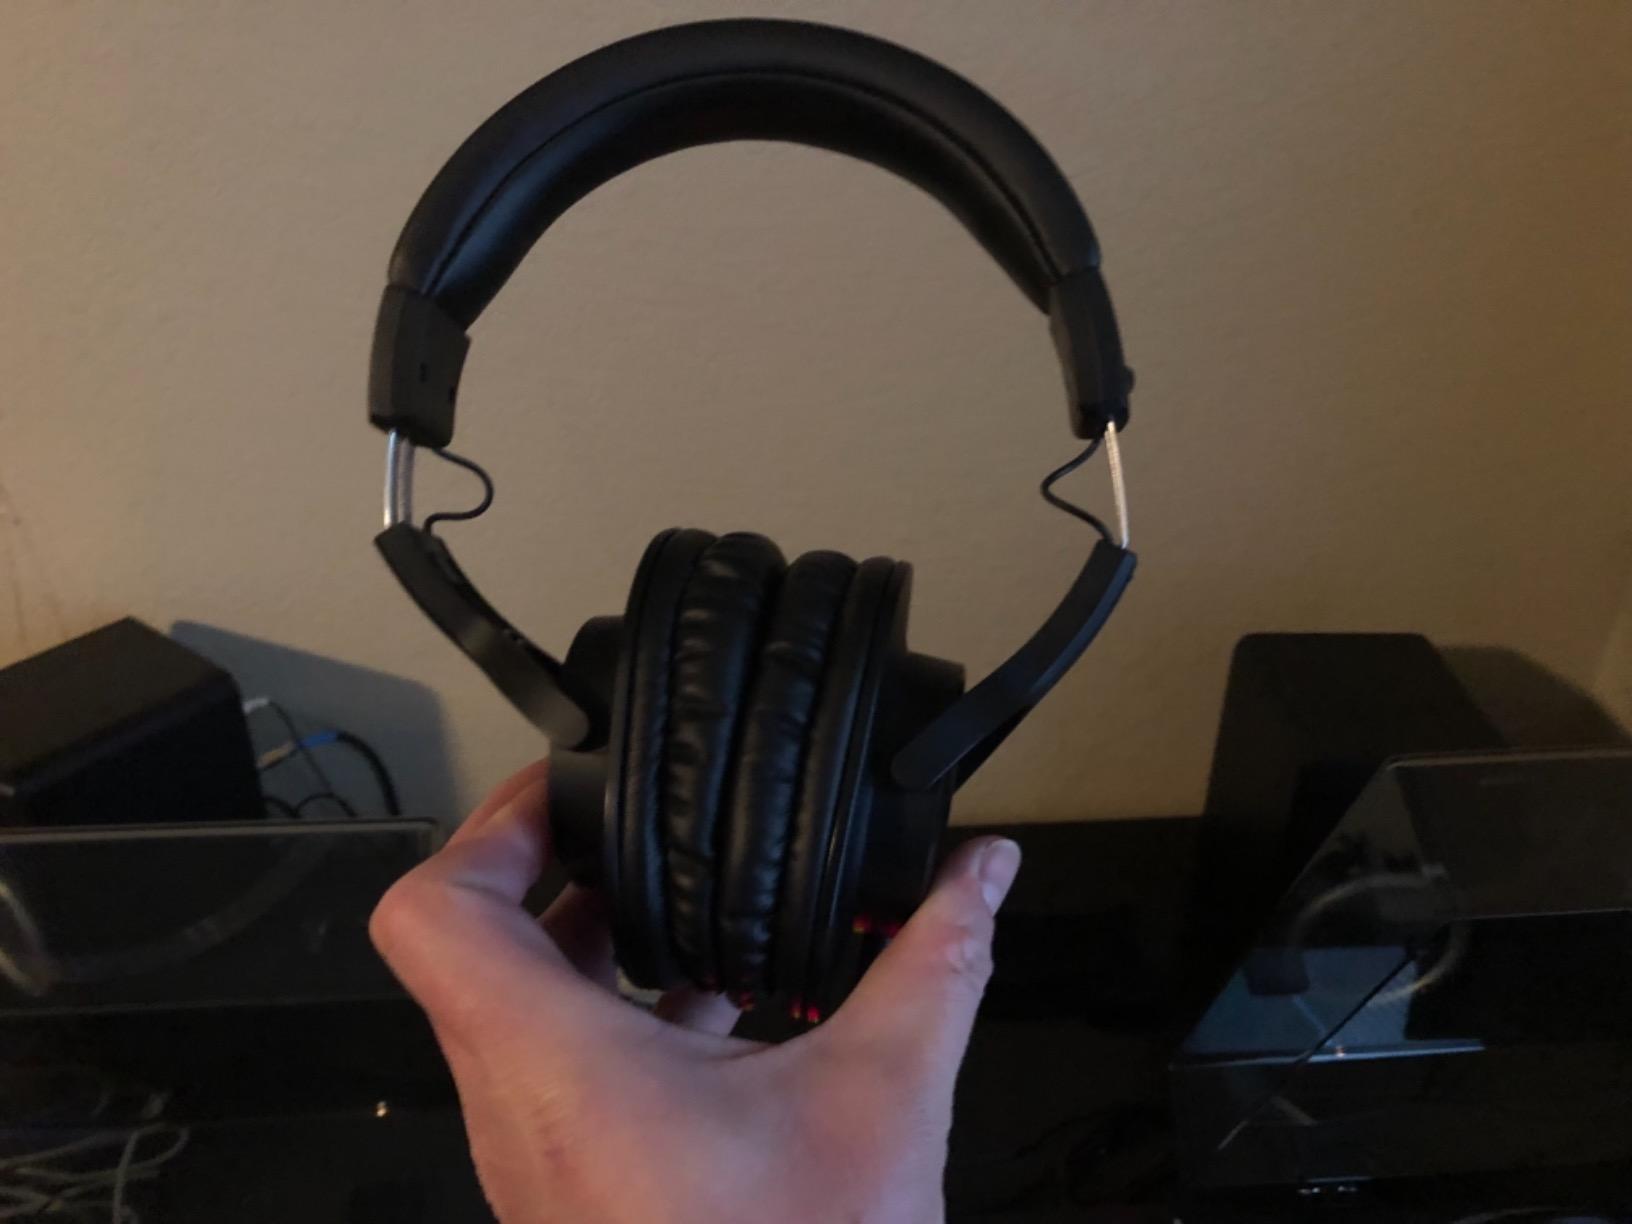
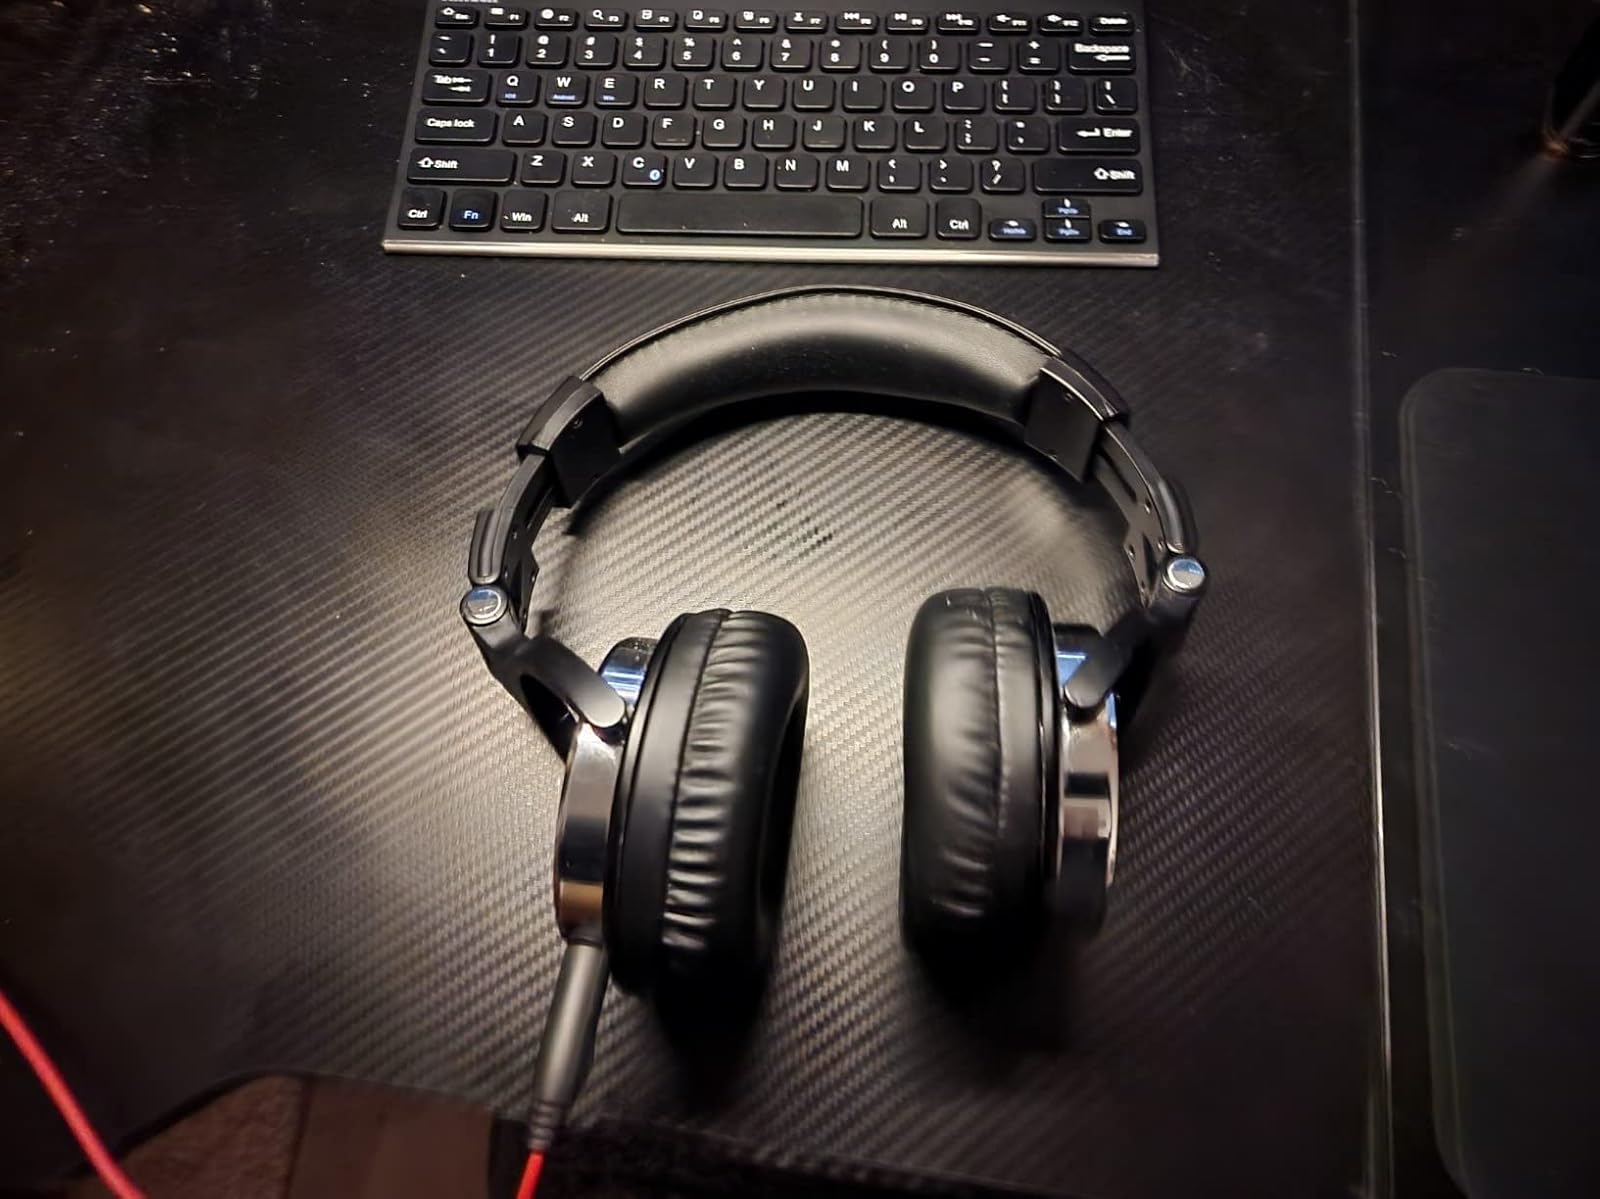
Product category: headphones
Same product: no